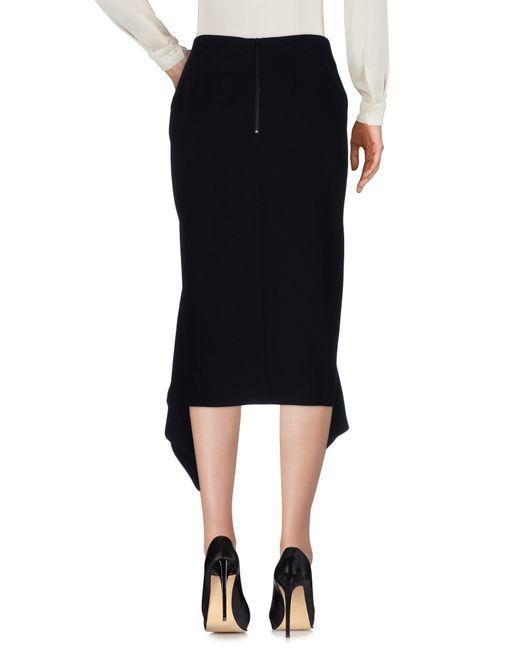
Sexy Röcke mit hoher Taille für Frauen